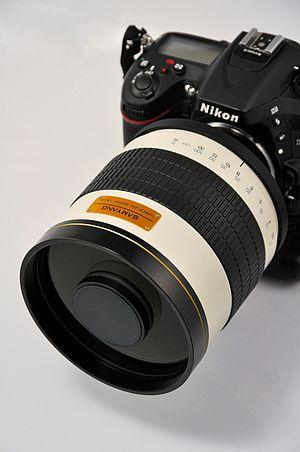
Objectif catadrioptique Samyang 8/800 mm monté sur boîtier Nikon
Un objectif catadioptrique est un système optique fonctionnant à la fois avec des lentilles et des miroirs.
Samyang Optics Company Limited est une société sud-coréenne fondée en 1972, elle fabrique des équipements optiques pour la vidéo surveillance et des accessoires photographiques. Tous les objectifs Samyang sont produits dans l'usine de la société à Masan, en Corée du Sud. Samyang est connue pour produire des objectifs à focale variable et monofocale, objectifs à diaphragme automatique et à diaphragme fixe. Les objectifs interchangeables sont compatibles avec les appareils fabriqués par d'autres sociétés.